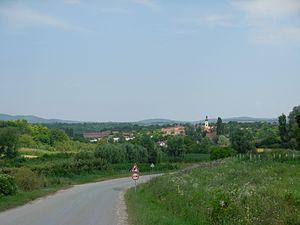
Rivica est un village de Serbie situé dans la province autonome de Voïvodine. Il fait partie de la municipalité d’Irig dans le district de Syrmie. Au recensement de 2011, il comptait 620 habitants.
La Fruška gora est un massif montagneux situé en Serbie, au nord de la région de Syrmie, dans la province autonome de Voïvodine.